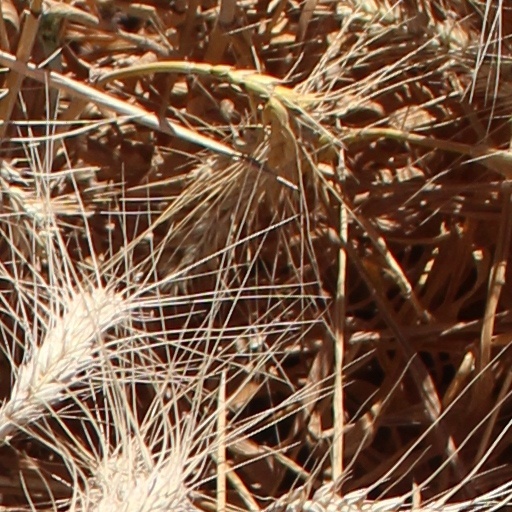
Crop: wheat